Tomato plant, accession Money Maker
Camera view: bottom (45 deg); turntable rotation: 0 degrees
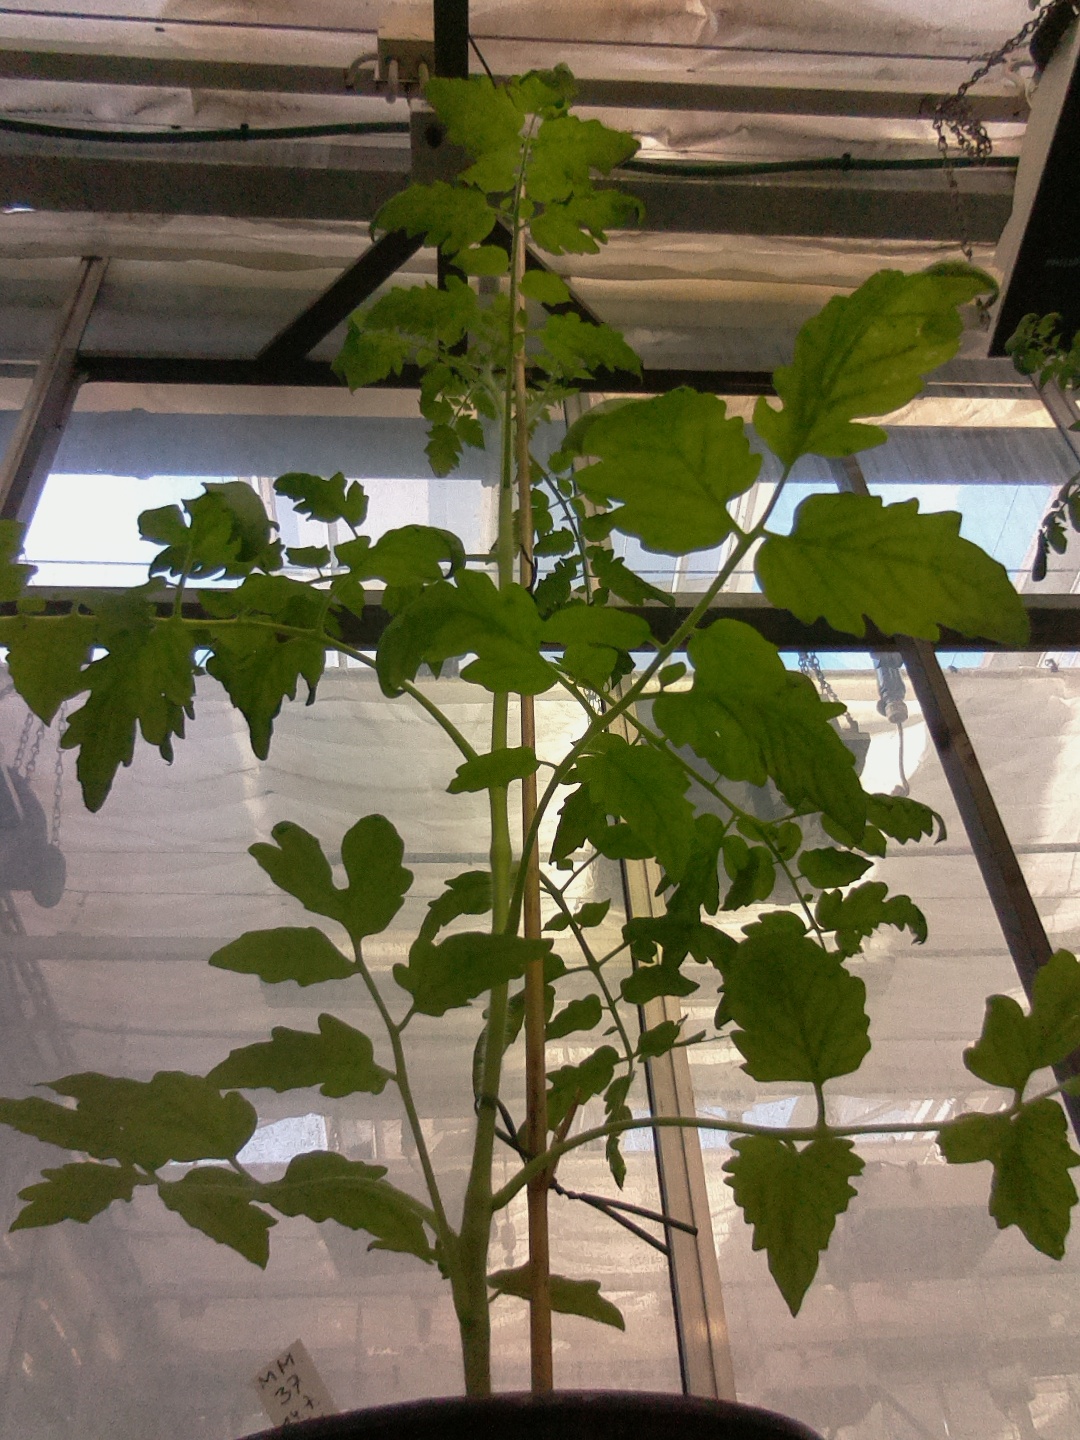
BBCH growth stage 54: 4 inflorescences visible